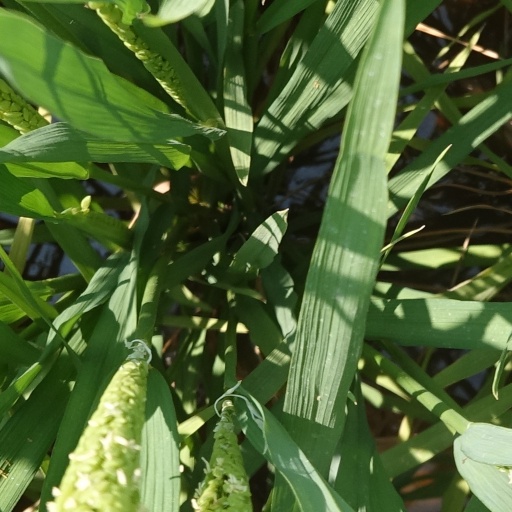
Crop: rice